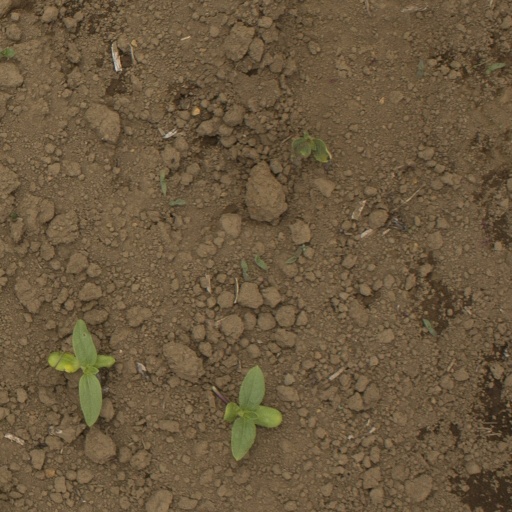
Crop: Jerusalem artichoke